Attila Dobos

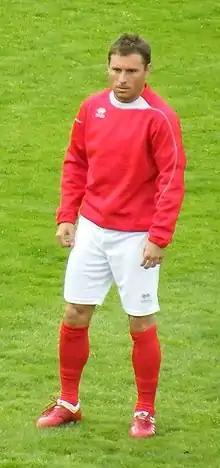
Dobos in 2010

Attila Dobos (born 24 November 1978) is a Hungarian former professional footballer who works as fitness coach for Nemzeti Bajnokság II club Diósgyőri VTK.